Oliver Tickell

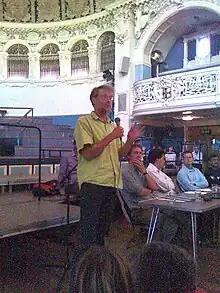
Oliver Tickell explaining his book "Kyoto2" in the presence of Ed Miliband at Oxford Town Hall

Oliver Tickell is a British journalist, author and campaigner on health and environment issues, and author of the book "Kyoto2" which sets out a blueprint for effective global climate governance. His articles have been published in all the broadsheet newspapers and numerous magazines including "New Scientist", "New Statesman" and "The Economist". He is an experienced broadcaster on the BBC home and world services including "Today", "PM", "Costing the Earth", "Farming World" and "Farming Today". He studied physics at Oxford University and is a founding fellow of the Green Economic Institute.